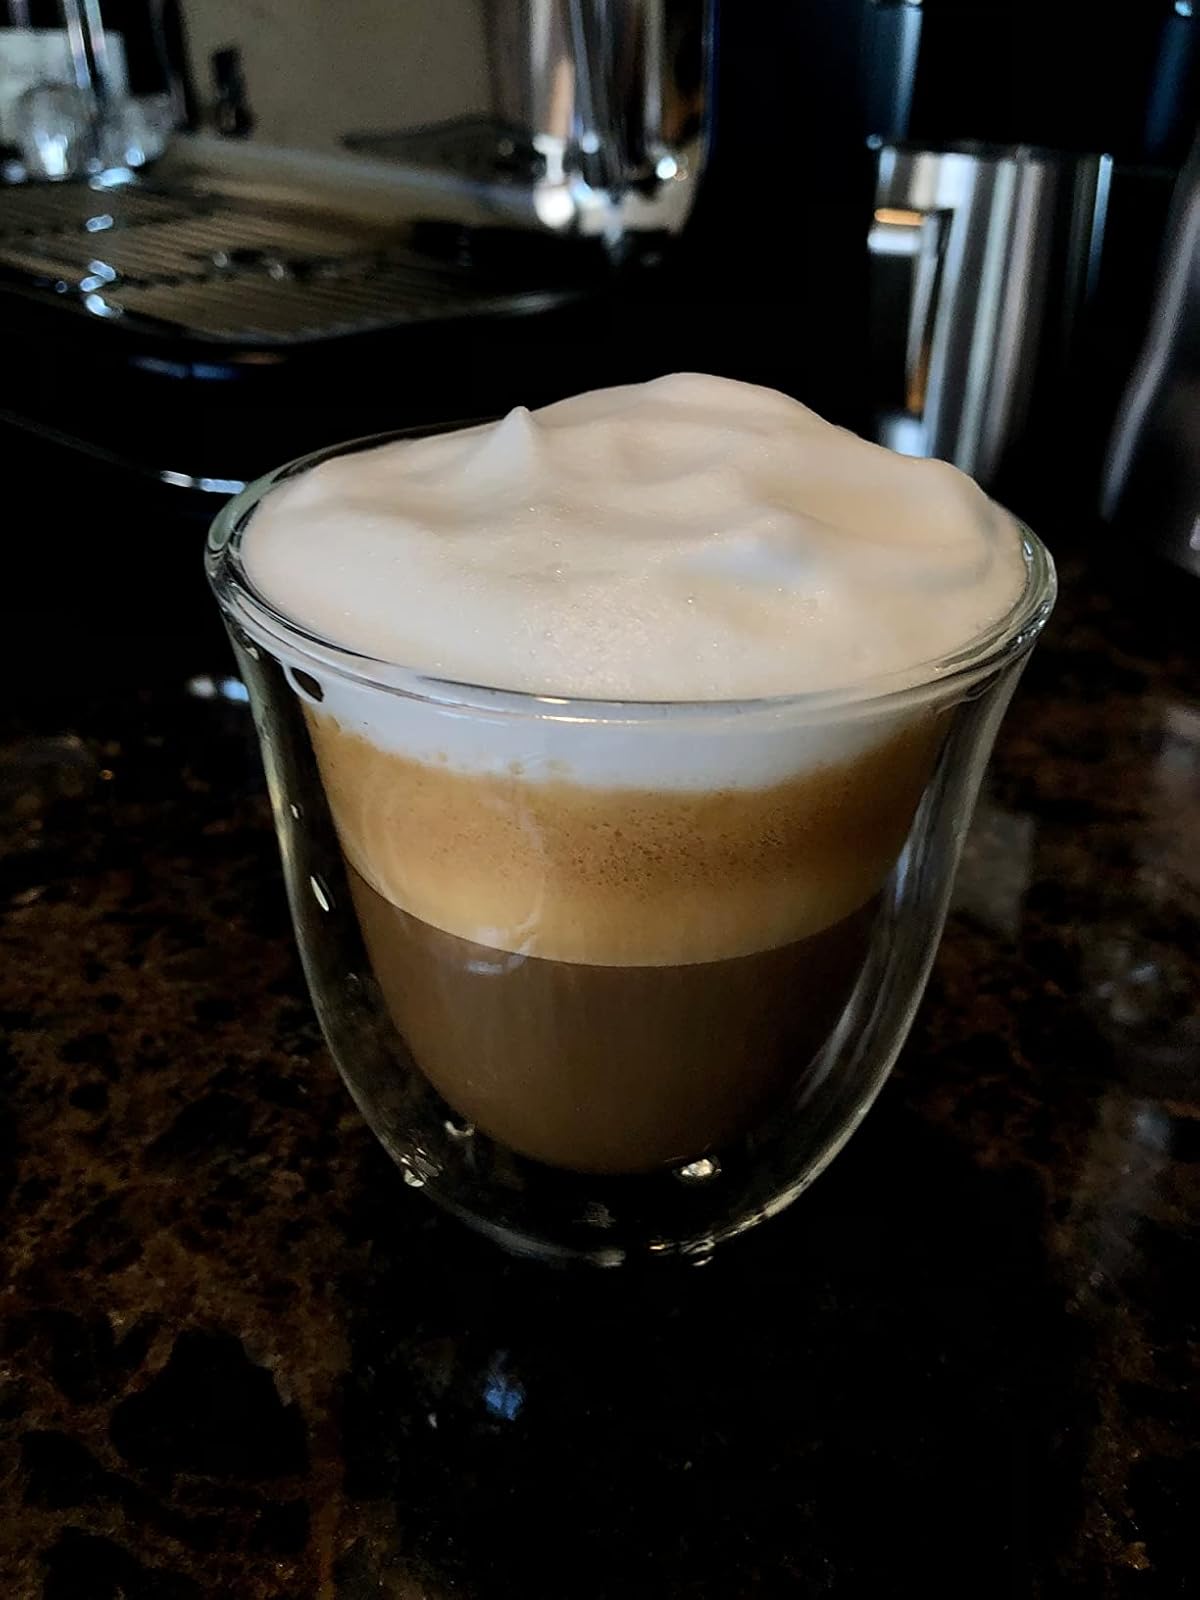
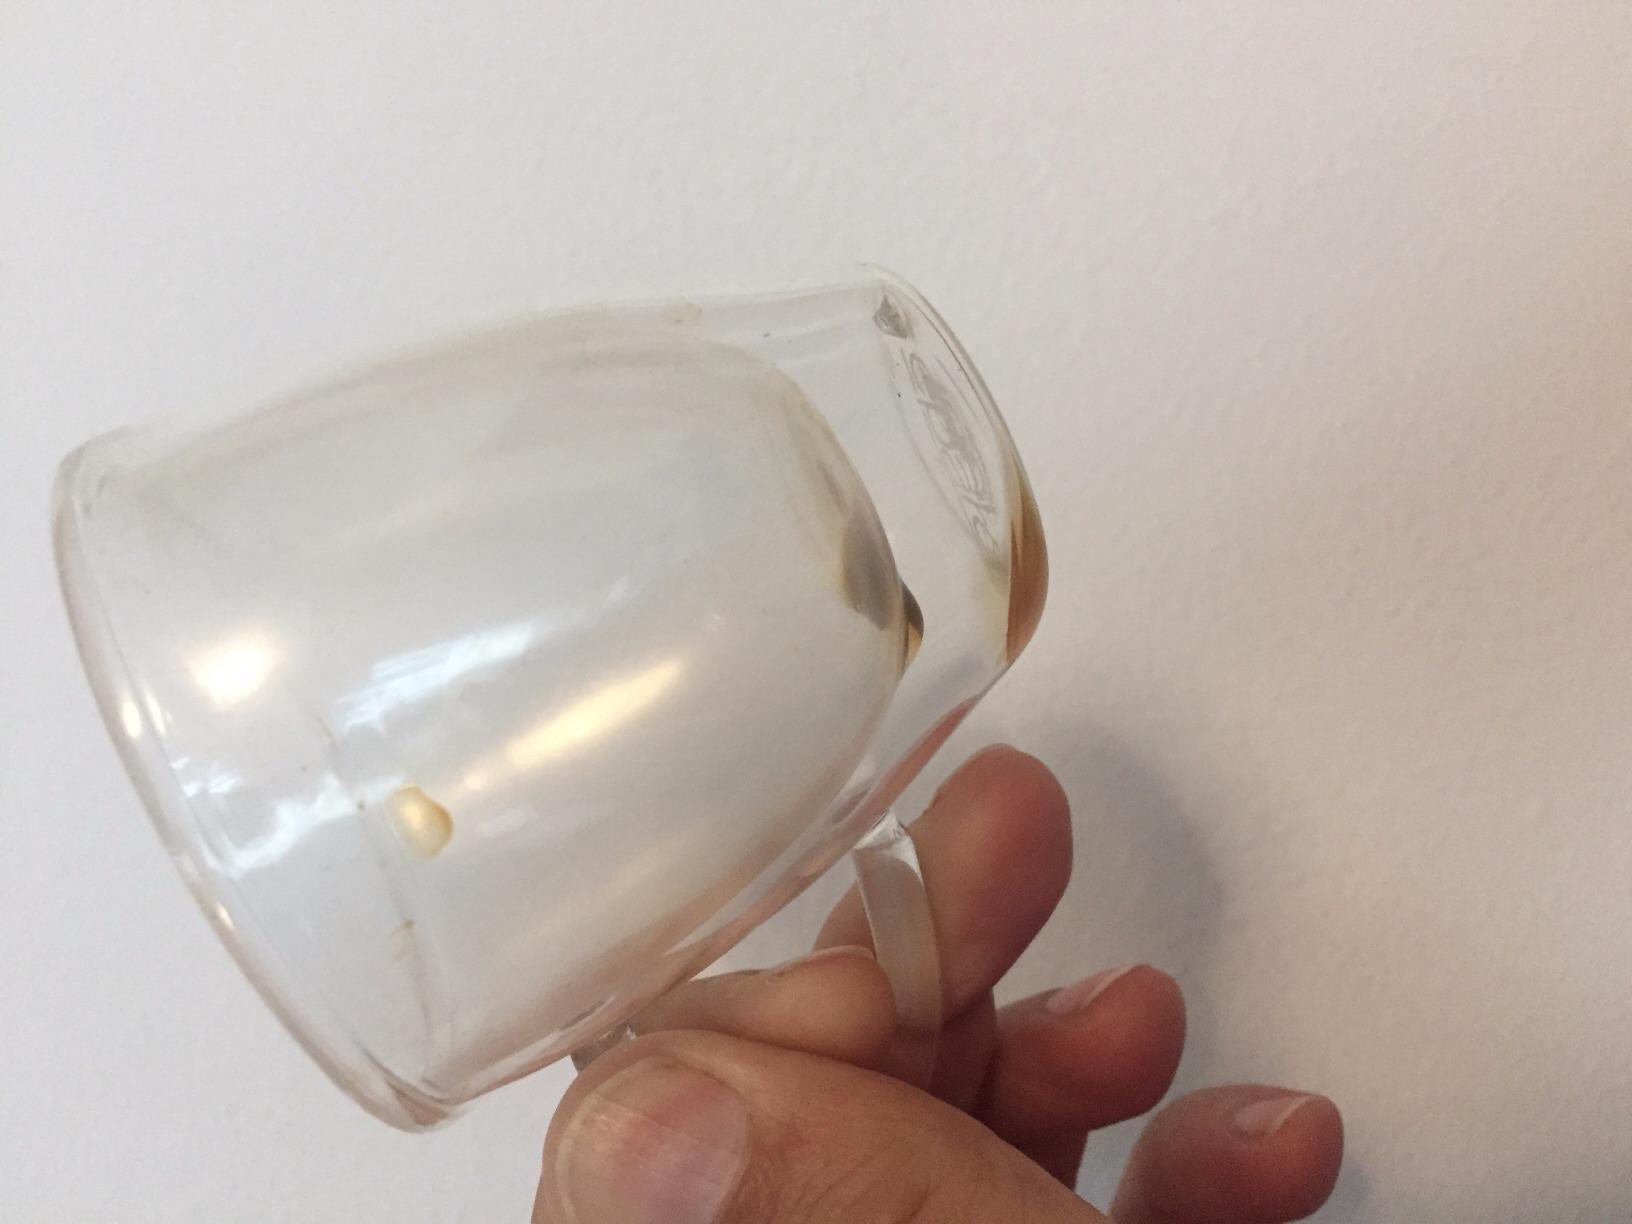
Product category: items_mug
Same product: no